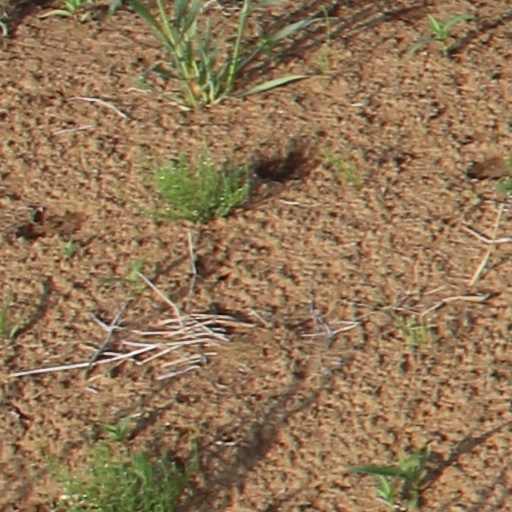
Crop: wheat